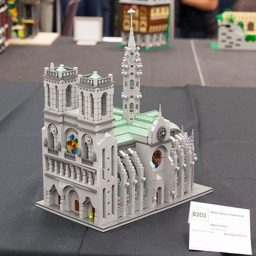
image result for how to build french gothic structure